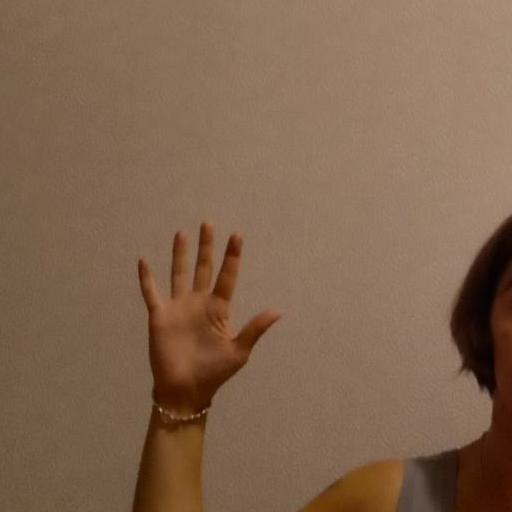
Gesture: palm